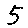
Label: 5